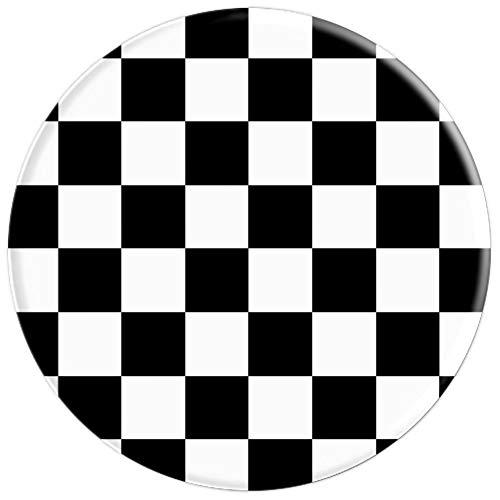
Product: Chessboard Chess Checkers Checkered Board Game
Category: Toys & Games | Games & Accessories | Board Games
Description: Freemasonry Freemason.
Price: $14.99
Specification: ProductDimensions:1.6x0.5x0.3inches|ItemWeight:0.48ounces|ShippingWeight:0.48ounces(Viewshippingratesandpolicies)|ASIN:B07DXH7S32|Itemmodelnumber:260027